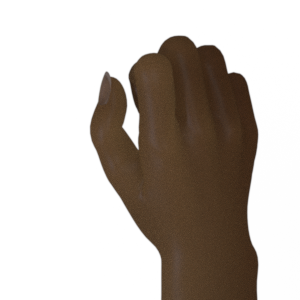
Label: rock